Eugene Phelps

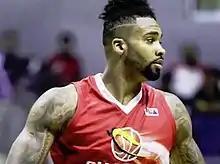

Eugene Hasson Phelps (born January 23, 1990) is an American professional basketball player for the Toyama Grouses of the B2 League.